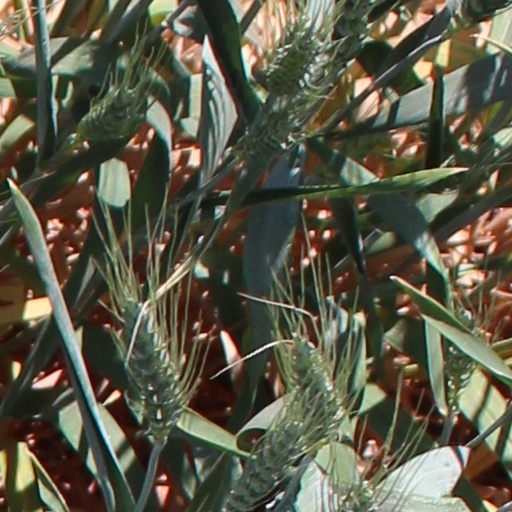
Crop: wheat